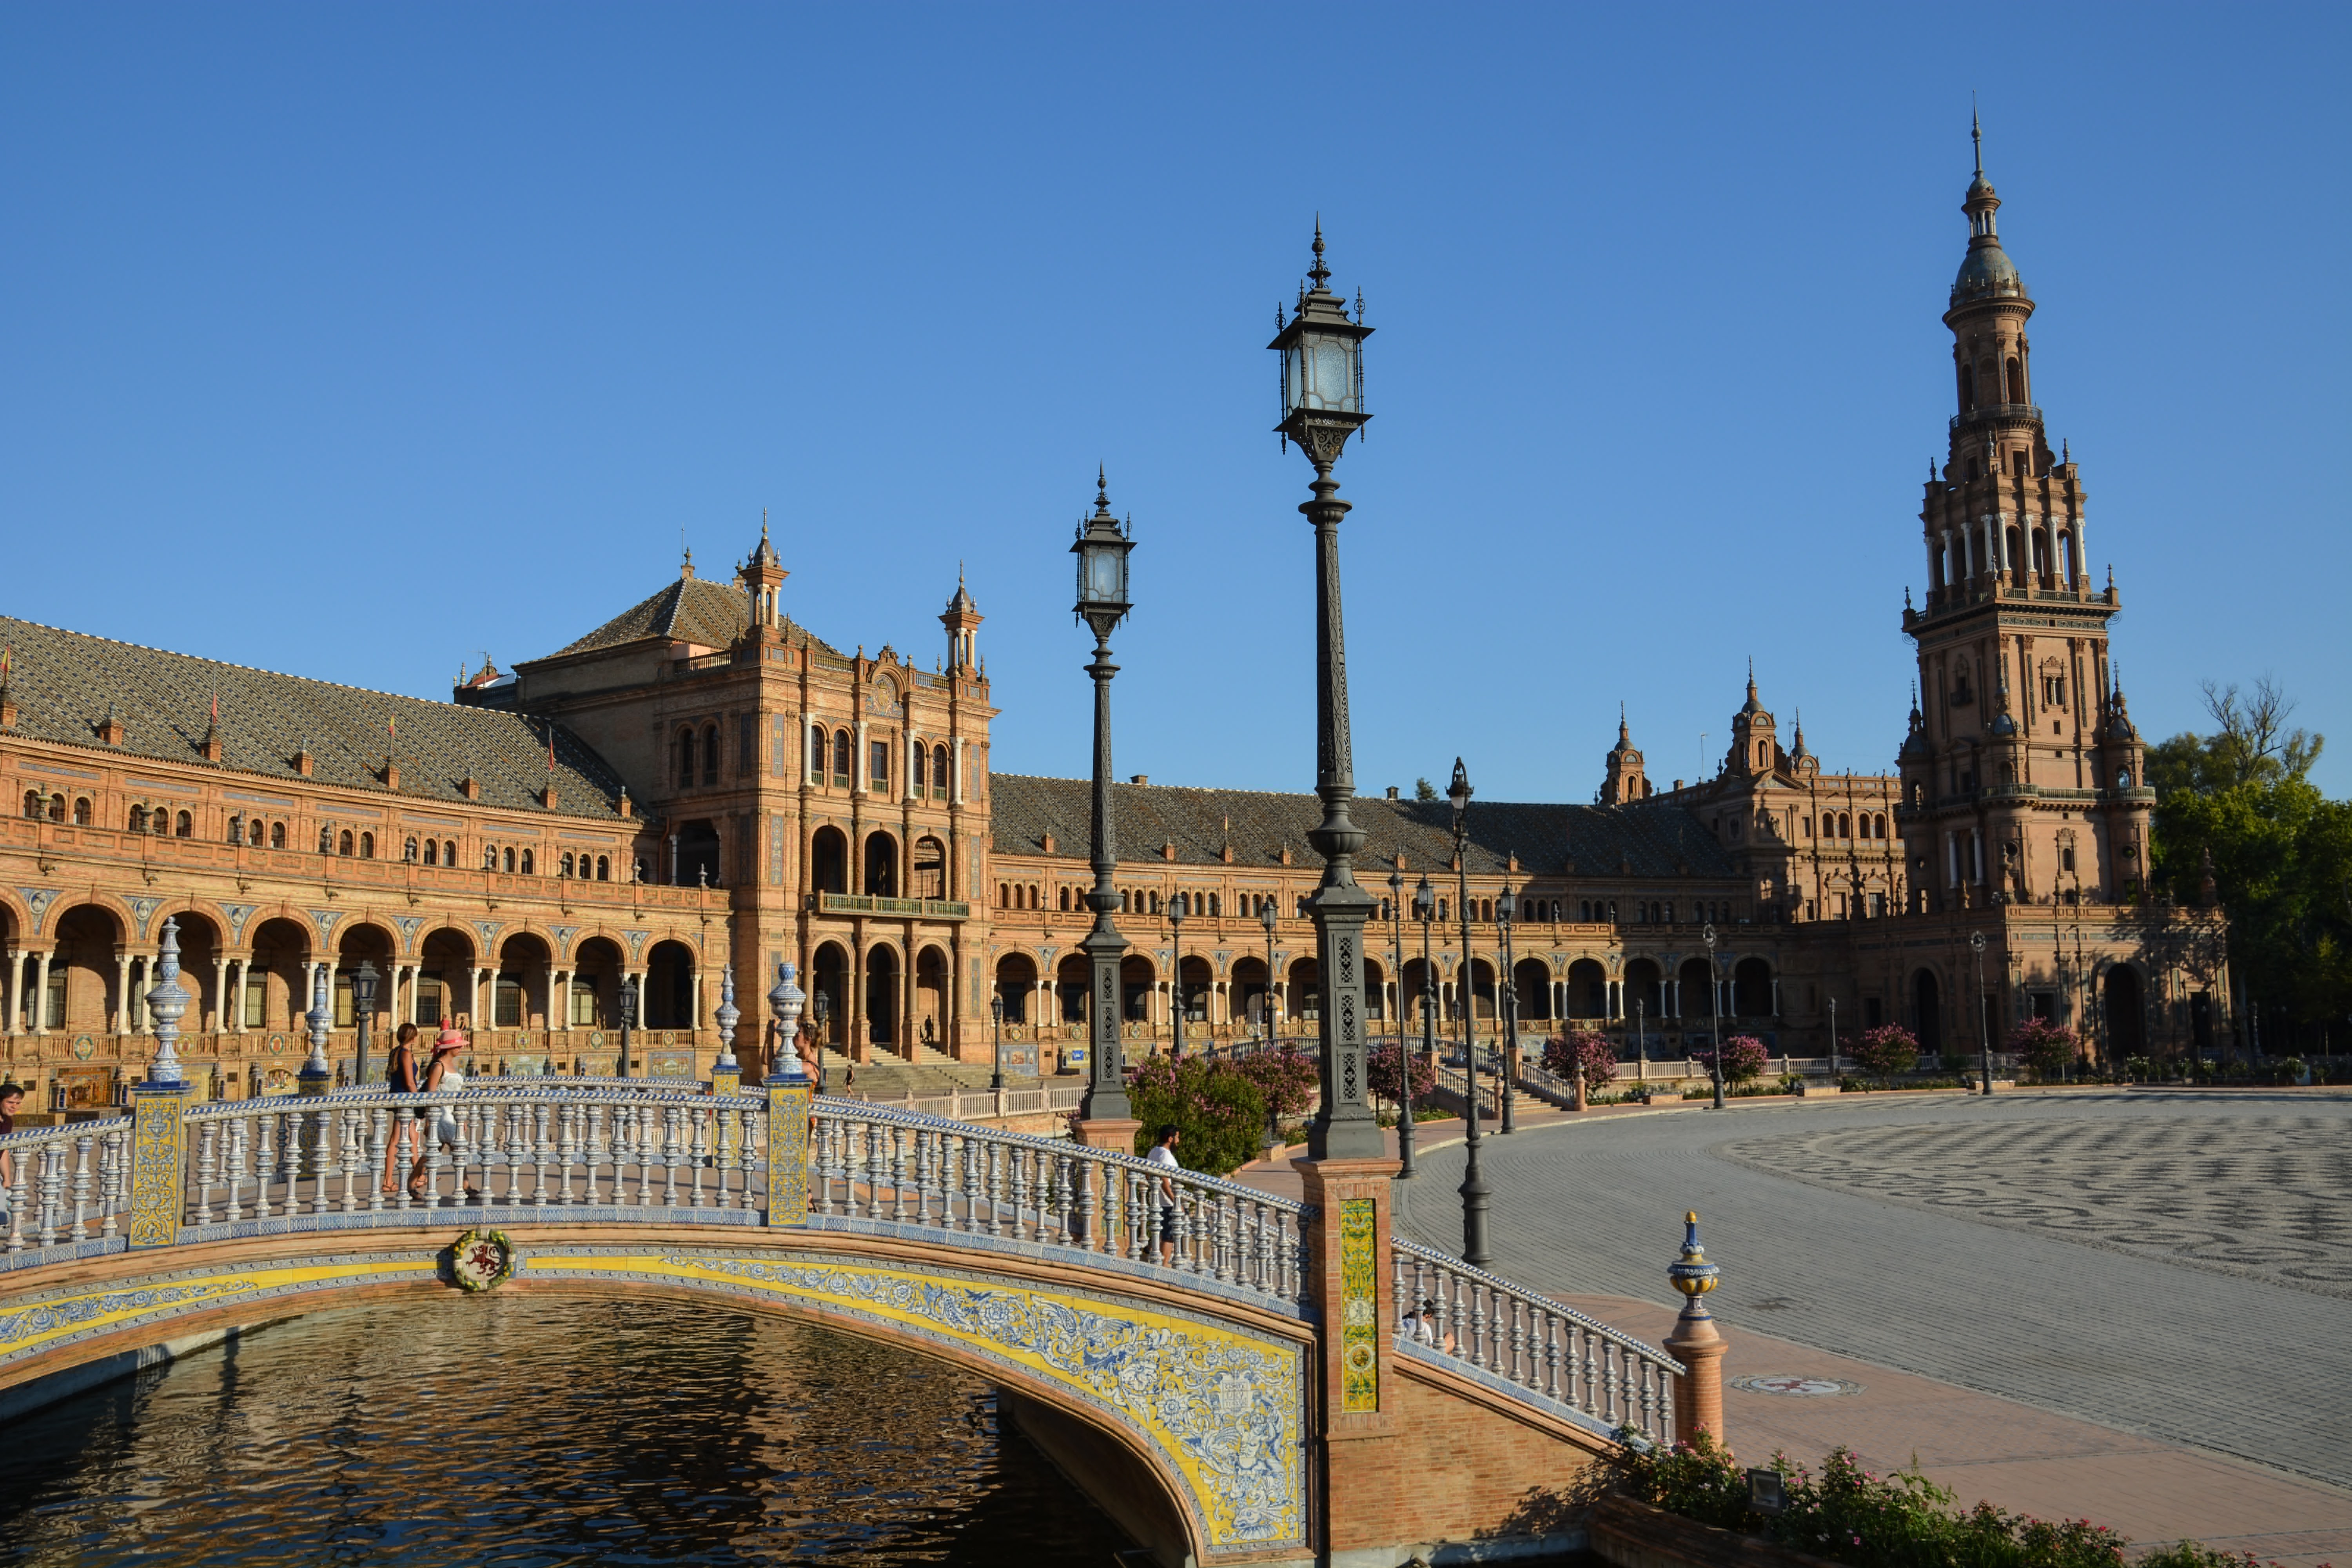
chateau, palace, city, cityscape, plaza, landmark, cathedral, place of worship, town square, basilica, historic site, human settlement